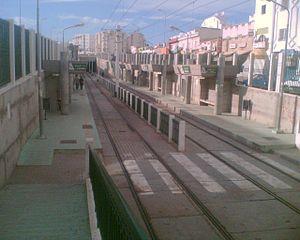
Une vue générale de la station du métro leger (ligne 6)
El Mourouj est une ville de la banlieue sud de Tunis.